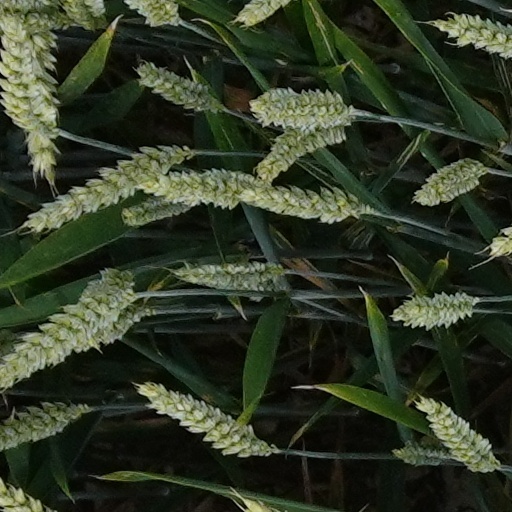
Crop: wheat